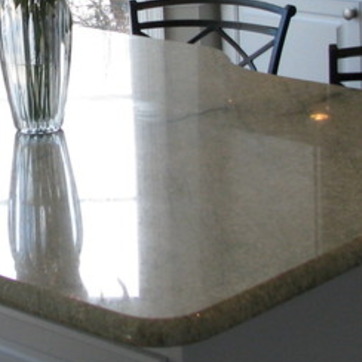
Material: polishedstone